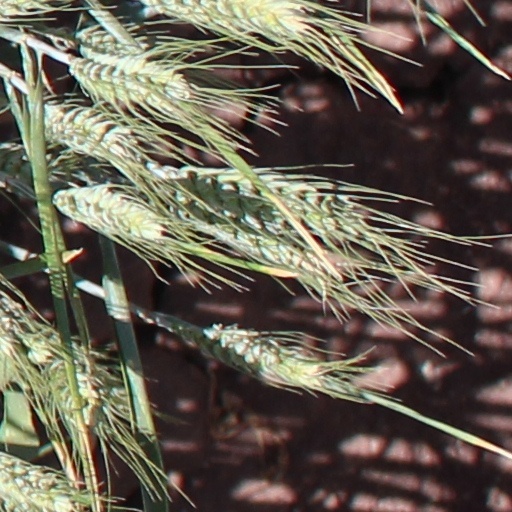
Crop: wheat